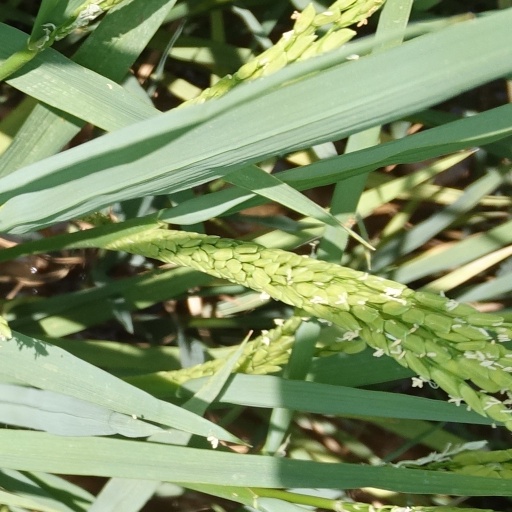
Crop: rice